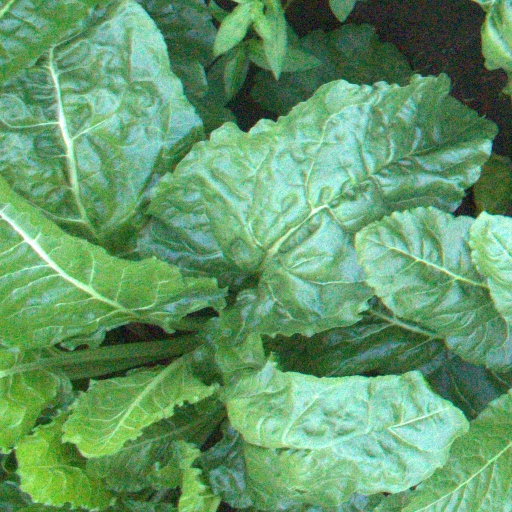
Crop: sugar beet